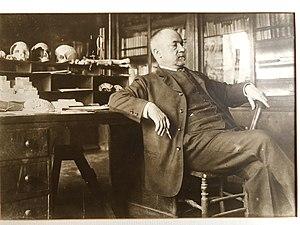
manouvrier
Léonce-Pierre Manouvrier, né le 28 juin 1850 à Guéret et mort à Paris le 18 janvier 1927, est un anthropologue, anatomiste et physiologiste français.